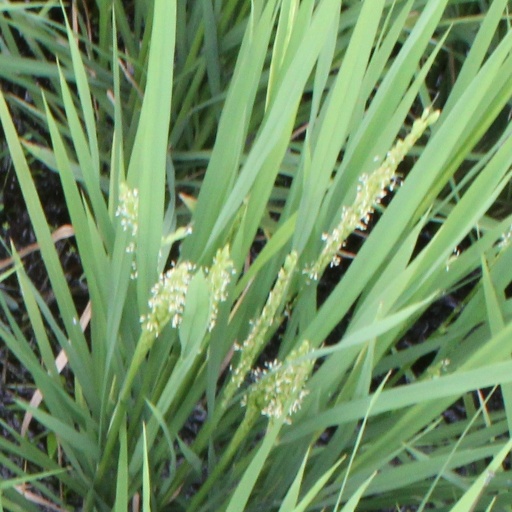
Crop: rice